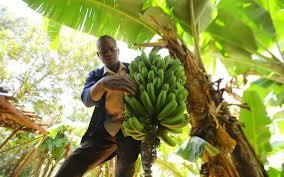
Picha hii inaonyesha mwanamme akiwa ameshika mkungu mkubwa wa ndizi mbichi. Anaonekana kuwa katika shamba la ndizi, huku miti ya ndizi yenye majani makubwa ya kijani yanaonekana nyuma yake.